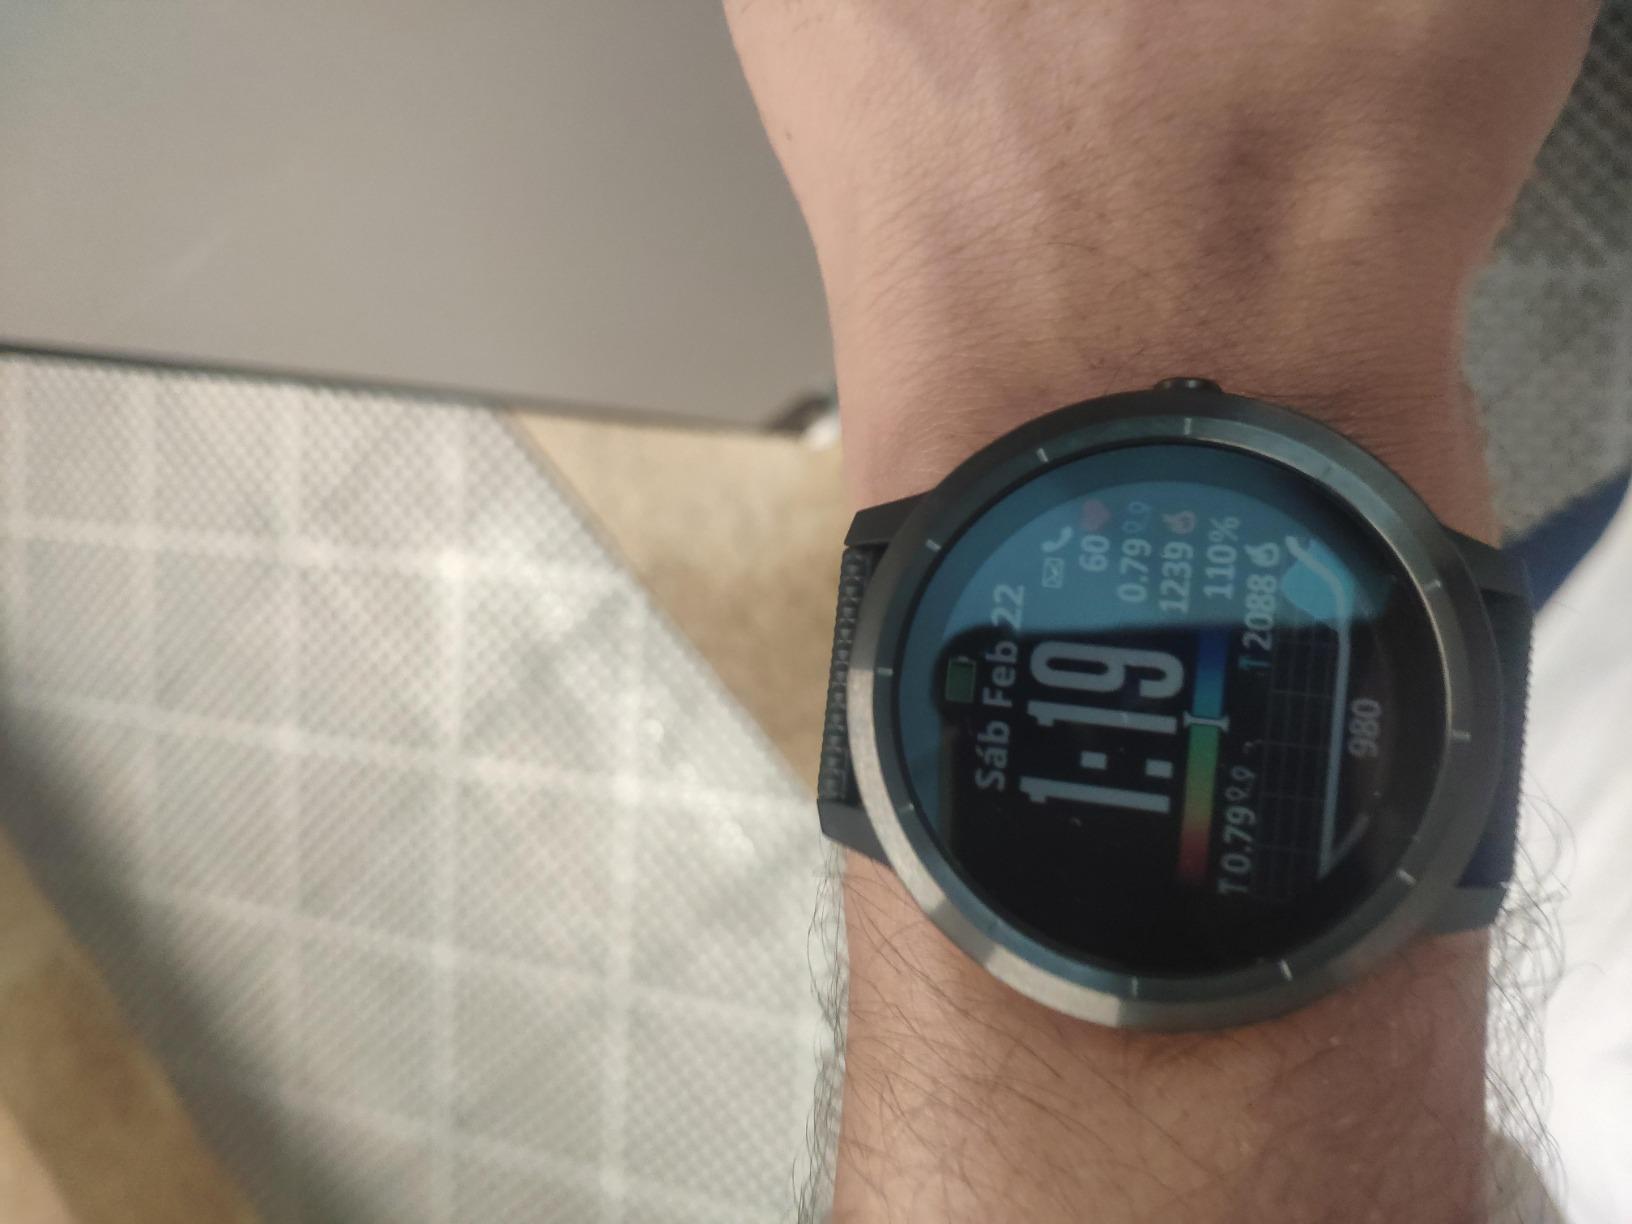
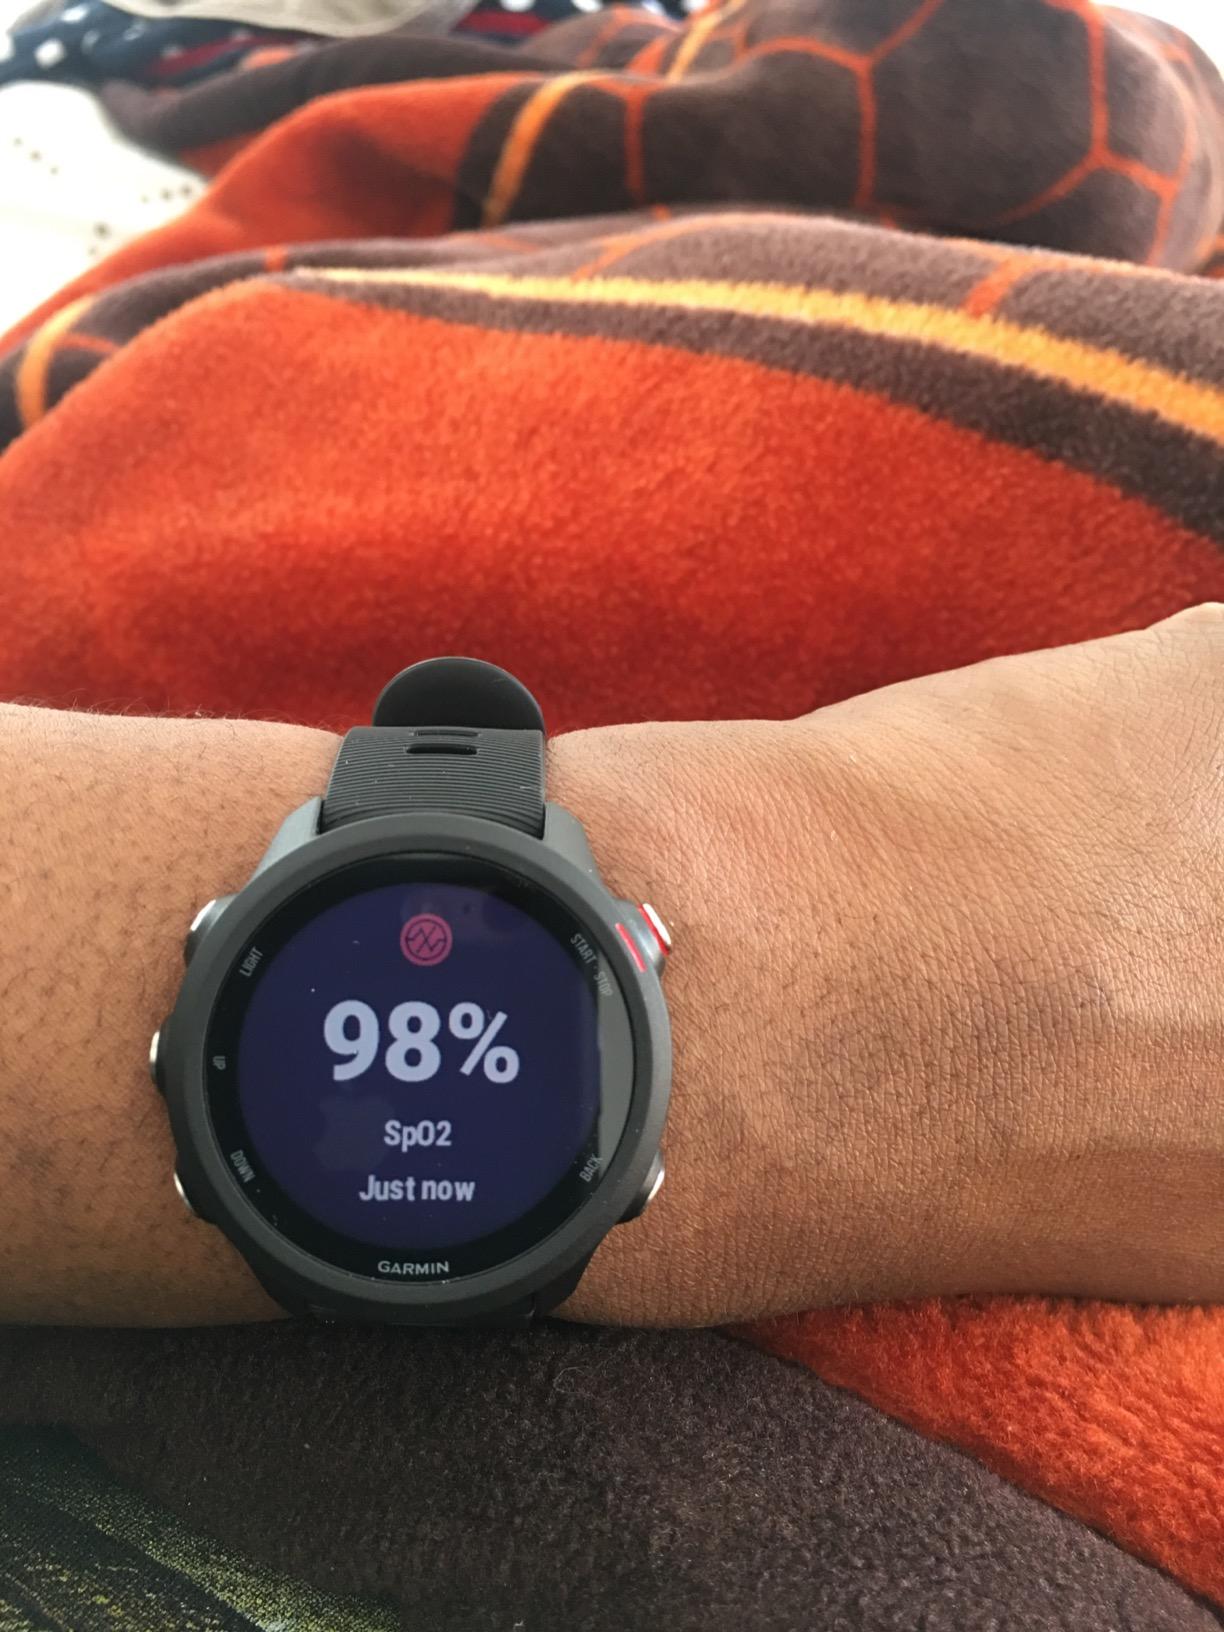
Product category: smartwatch
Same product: no